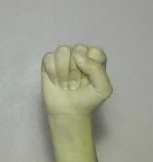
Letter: saad